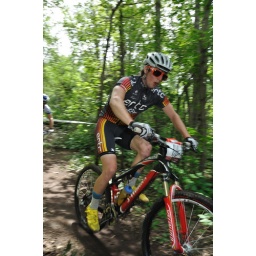
From the Edmonton Canada Cup mountain bike race, July 11th, 2010 in Edmonton, Alberta, Canada.